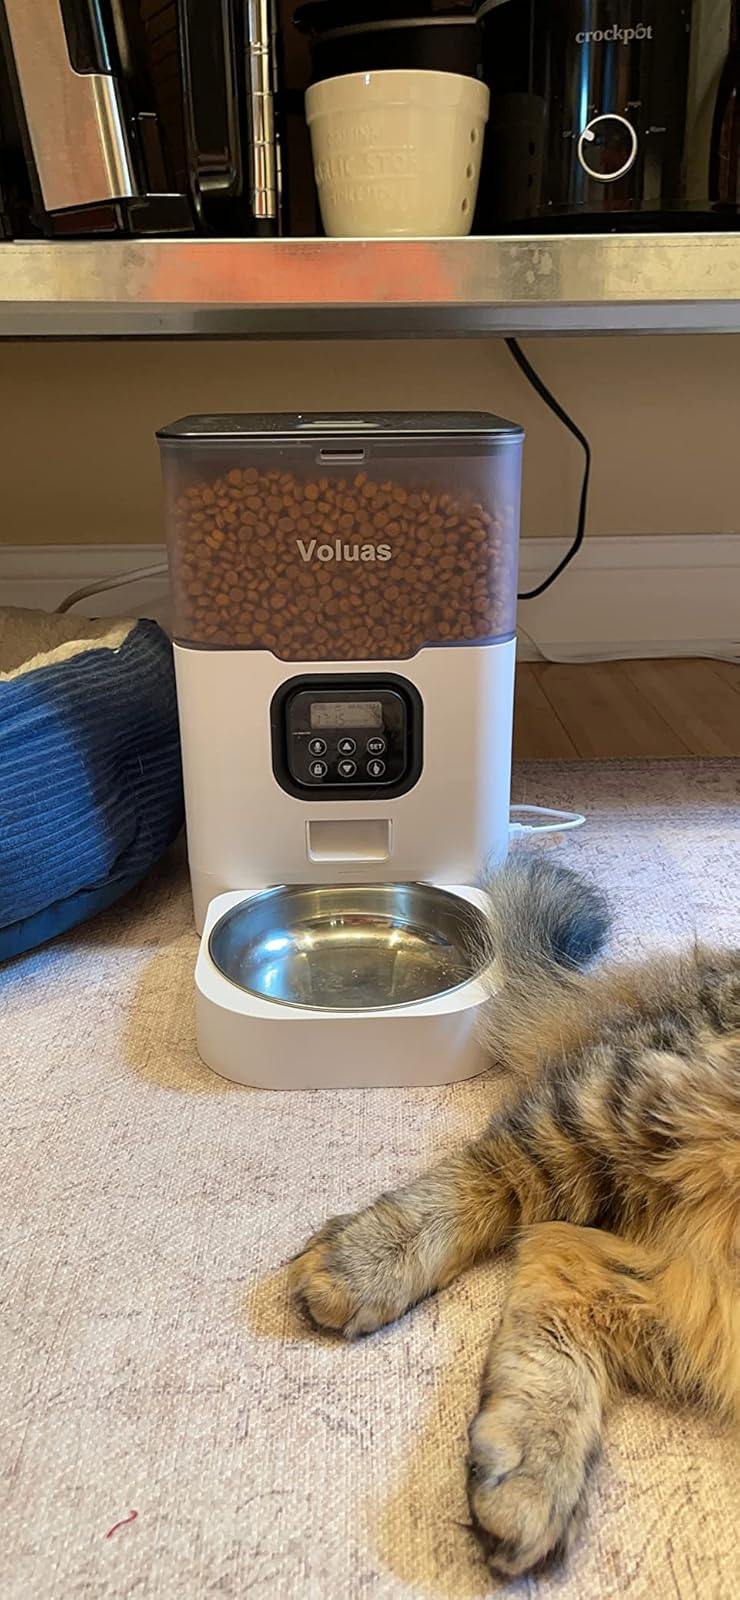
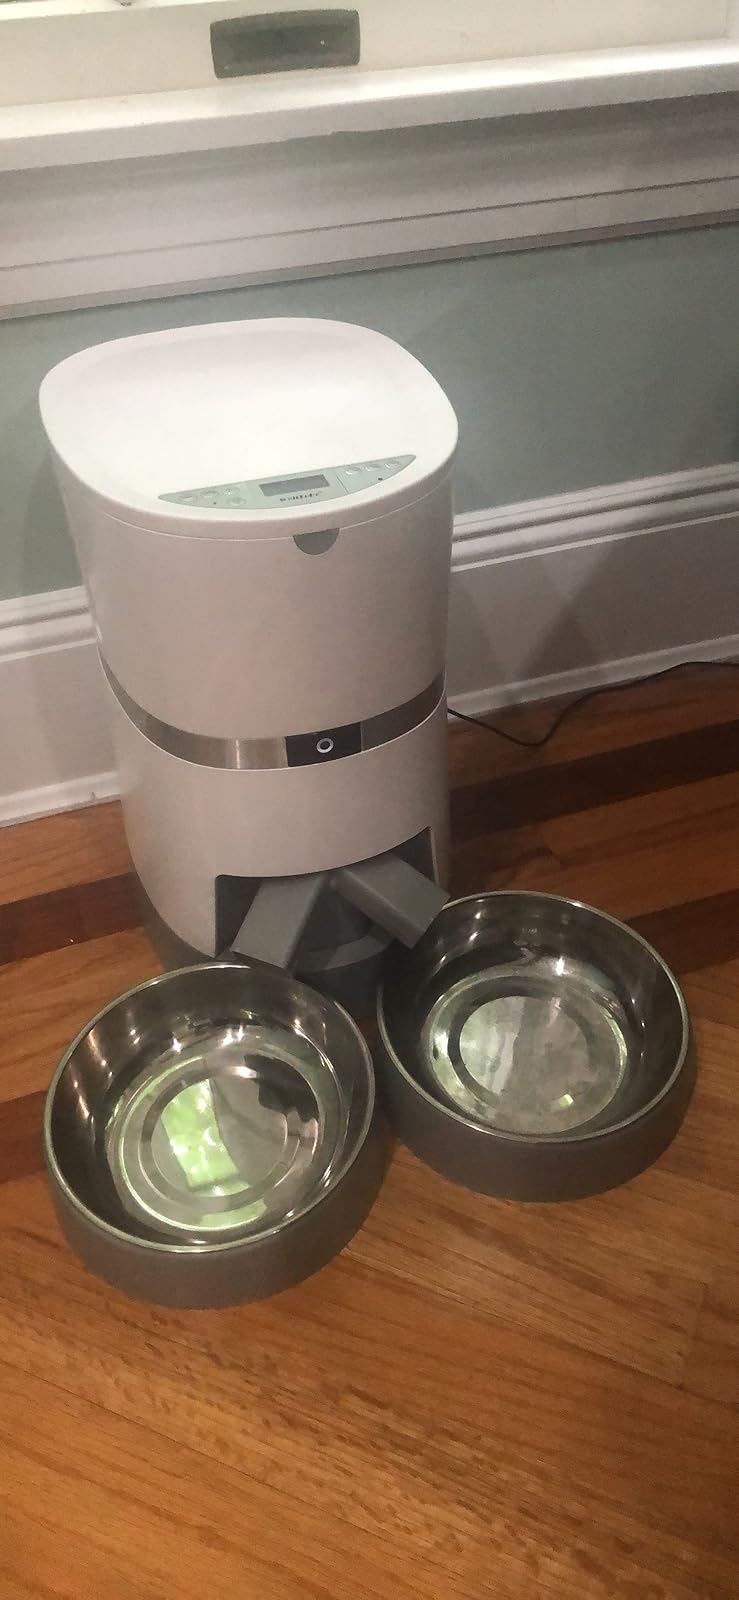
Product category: items_feeder
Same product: no